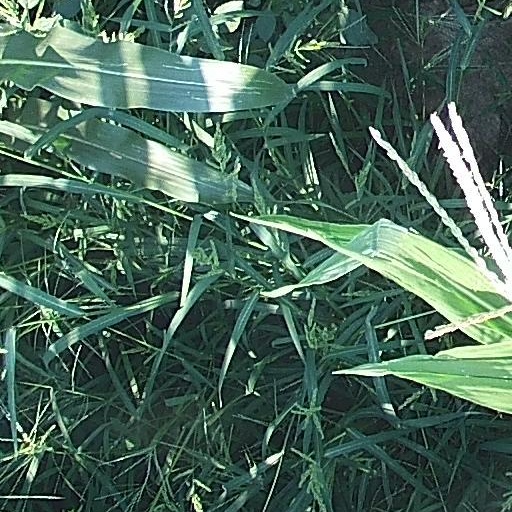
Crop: maize; corn